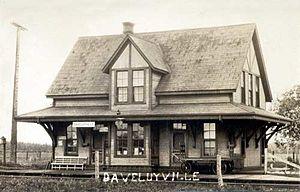
Gare du Canadien National, Develuyville
Daveluyville est une ville du Québec, située dans la municipalité régionale de comté d'Arthabaska, dans la région administrative du Centre-du-Québec.